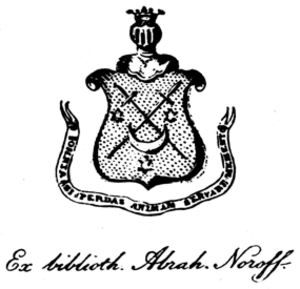
Avraam Sergueïevitch Norov, né en 1795 et décédé en 1869, est un militaire, écrivain et homme politique russe qui fut ministre de l'Instruction publique du 7 avril 1853 au 23 mars 1858.